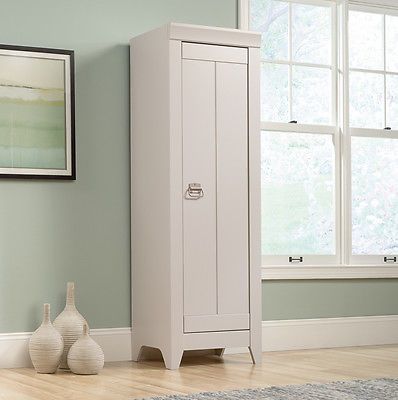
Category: cabinet